Ralph Miller

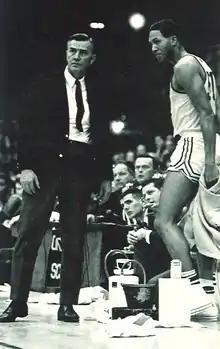
Miller from 1968 "Hawkeye"

Ralph H. Miller (March 9, 1919 – May 15, 2001) was an American college basketball coach, a head coach for 38 years at three universities: Wichita (now known as Wichita State), Iowa, and Oregon State. With an overall record of , his teams had losing records only three times. Prior to his final season, he was enshrined in the Basketball Hall of Fame on Miller played college football and basketball at the University of Kansas. His performance on the football team led to him being selected in the 1942 NFL draft, but he chose to serve in the military instead of playing in the NFL.